Thilafushi

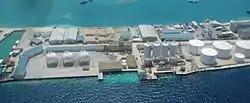
Thilafushi-2, area with heaviest industrialization

Today Thilafushi has a landmass of more than 4.6 million ft. (0.43 km²). The speedy terrestrial growth of Thilafushi was observed by the Government, and in November 1997, it was decided that land was to be leased to entrepreneurs interested in acquiring land for Industrial sector industrial purposes. Initially there were just 22 lease holders. Within the past 10 years, this number has doubled to 54 resulting in more than 1.2 million square feet (0.11 km² or 27.5 acres) of land being used currently, which generates an excess of 14 million Rufiyaa (about USD1,000,000.00) per annum. Soon after, an area of 0.2 km² (known as "Thilafushi-2") was reclaimed using white sand as the filling material to provide terra firm for the more heavy industries.